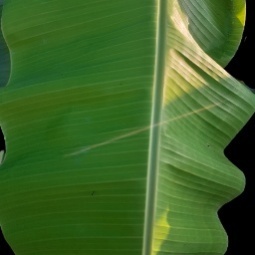
Label: Calcium